Cuilén

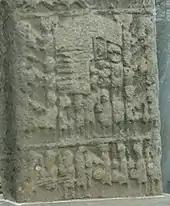
Detail of inscriptions upon Sueno's Stone which may represent Dub's demise. The visible arch could represent a bridge, and the framed head under the arch may represent Dub, whose body was traditionally said to have been hidden beneath a bridge.

Cuilén and his immediate family were members of the ruling Alpínid dynasty, the patrilineal descendants of Cináed mac Ailpín, King of the Picts (died 858). The root of this kindred's early success laid in its ability to successfully rotate the royal succession amongst its members. For example, Illulb's father – a member of the Clann Áeda meic Cináeda branch of the dynasty – succeeded Domnall mac Causantín (died 900) – a member of the Clann Custantín meic Cináeda branch – and following a reign of forty years resigned the kingship to this man's son, Máel Coluim mac Domnaill (died 954). Cuilén's father succeeded to the kingship following Máel Coluim's demise, and ruled as king until his own death in 962. The record of Illulb's fall at the hands of an invading Scandinavian host is the last time Irish and Scottish sources note Viking encroachment into the kingdom. The Scandinavian Kingdom of York had collapsed by the 950s, and the warbands of the kings of Dublin seem to have ceased their overseas adventures during this period as well. Unlike English monarchs who had to endure Viking depredations from the 980s to the 1010s, the kings of Alba were left in relative peace from about the time of Illulb's fall. Free from such outside threats the Alpínids seem to have struggled amongst themselves.